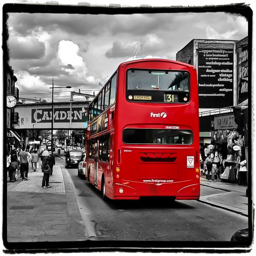
The double decker bus is driving down the crowded street.
A double decker bus drives down the street.
A city tour bus has two levels and is going through the streets.
A black-and-white photo with a colored red double-decker bus.
A bus is traveling down a busy street.